Tracking in Caves

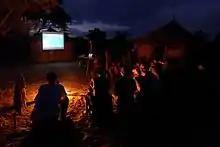
Showing the documentary to the community of Thui Thao in their village

The numerous human footprints still preserved in some rock art caves in southern France were the starting point of the project. These tracks date back to the last Ice Age and originated around 17,000 years ago. In contrast to the rock art, they have so far only been sparsely studied and with purely morphometric, "surveying" approaches. In order to get a deeper understanding of these very individual human traces, two researchers, Tilman Lenssen-Erz (University of Cologne, African Archaeology), and Andreas Pastoors (Neanderthal Museum, Mettmann), invited African trackers to support them. Together with /Ui /Kxunta, /Ui G/aqo De!u and Tsamkxao Ciqae, three highly specialized trackers of the Ju/'hoansi San in Namibia, they investigated various caves in the French Pyrenees in the summer of 2013, including Niaux, Pech-Merle, Fontanet and Tuc d'Audoubert. In all the track fields that were investigated the three San experts were able to determine the age, sex, gait and occasional peculiarities (load, slipping, etc.) of most people who had moved there. Concluding statements on the prehistoric footprints were made after intensive discussion in the consensus of all three trackers. These conversations were recorded for further evaluation. The project was also accompanied by a film team and the resulting 90 minute TV documentary was broadcast on Arte TV on September 6, 2014. In addition to this documentary the project reached a far ranging public also in the following years in particular through media reports in newspapers and journals.